Ron Ely

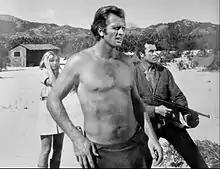
Ely as Tarzan

Ely won the role of Tarzan in 1966 after playing supporting roles in films such as "South Pacific" (1958), as an airplane navigator, "The Fiend Who Walked the West" (1958) and "The Remarkable Mr. Pennypacker" (1959).